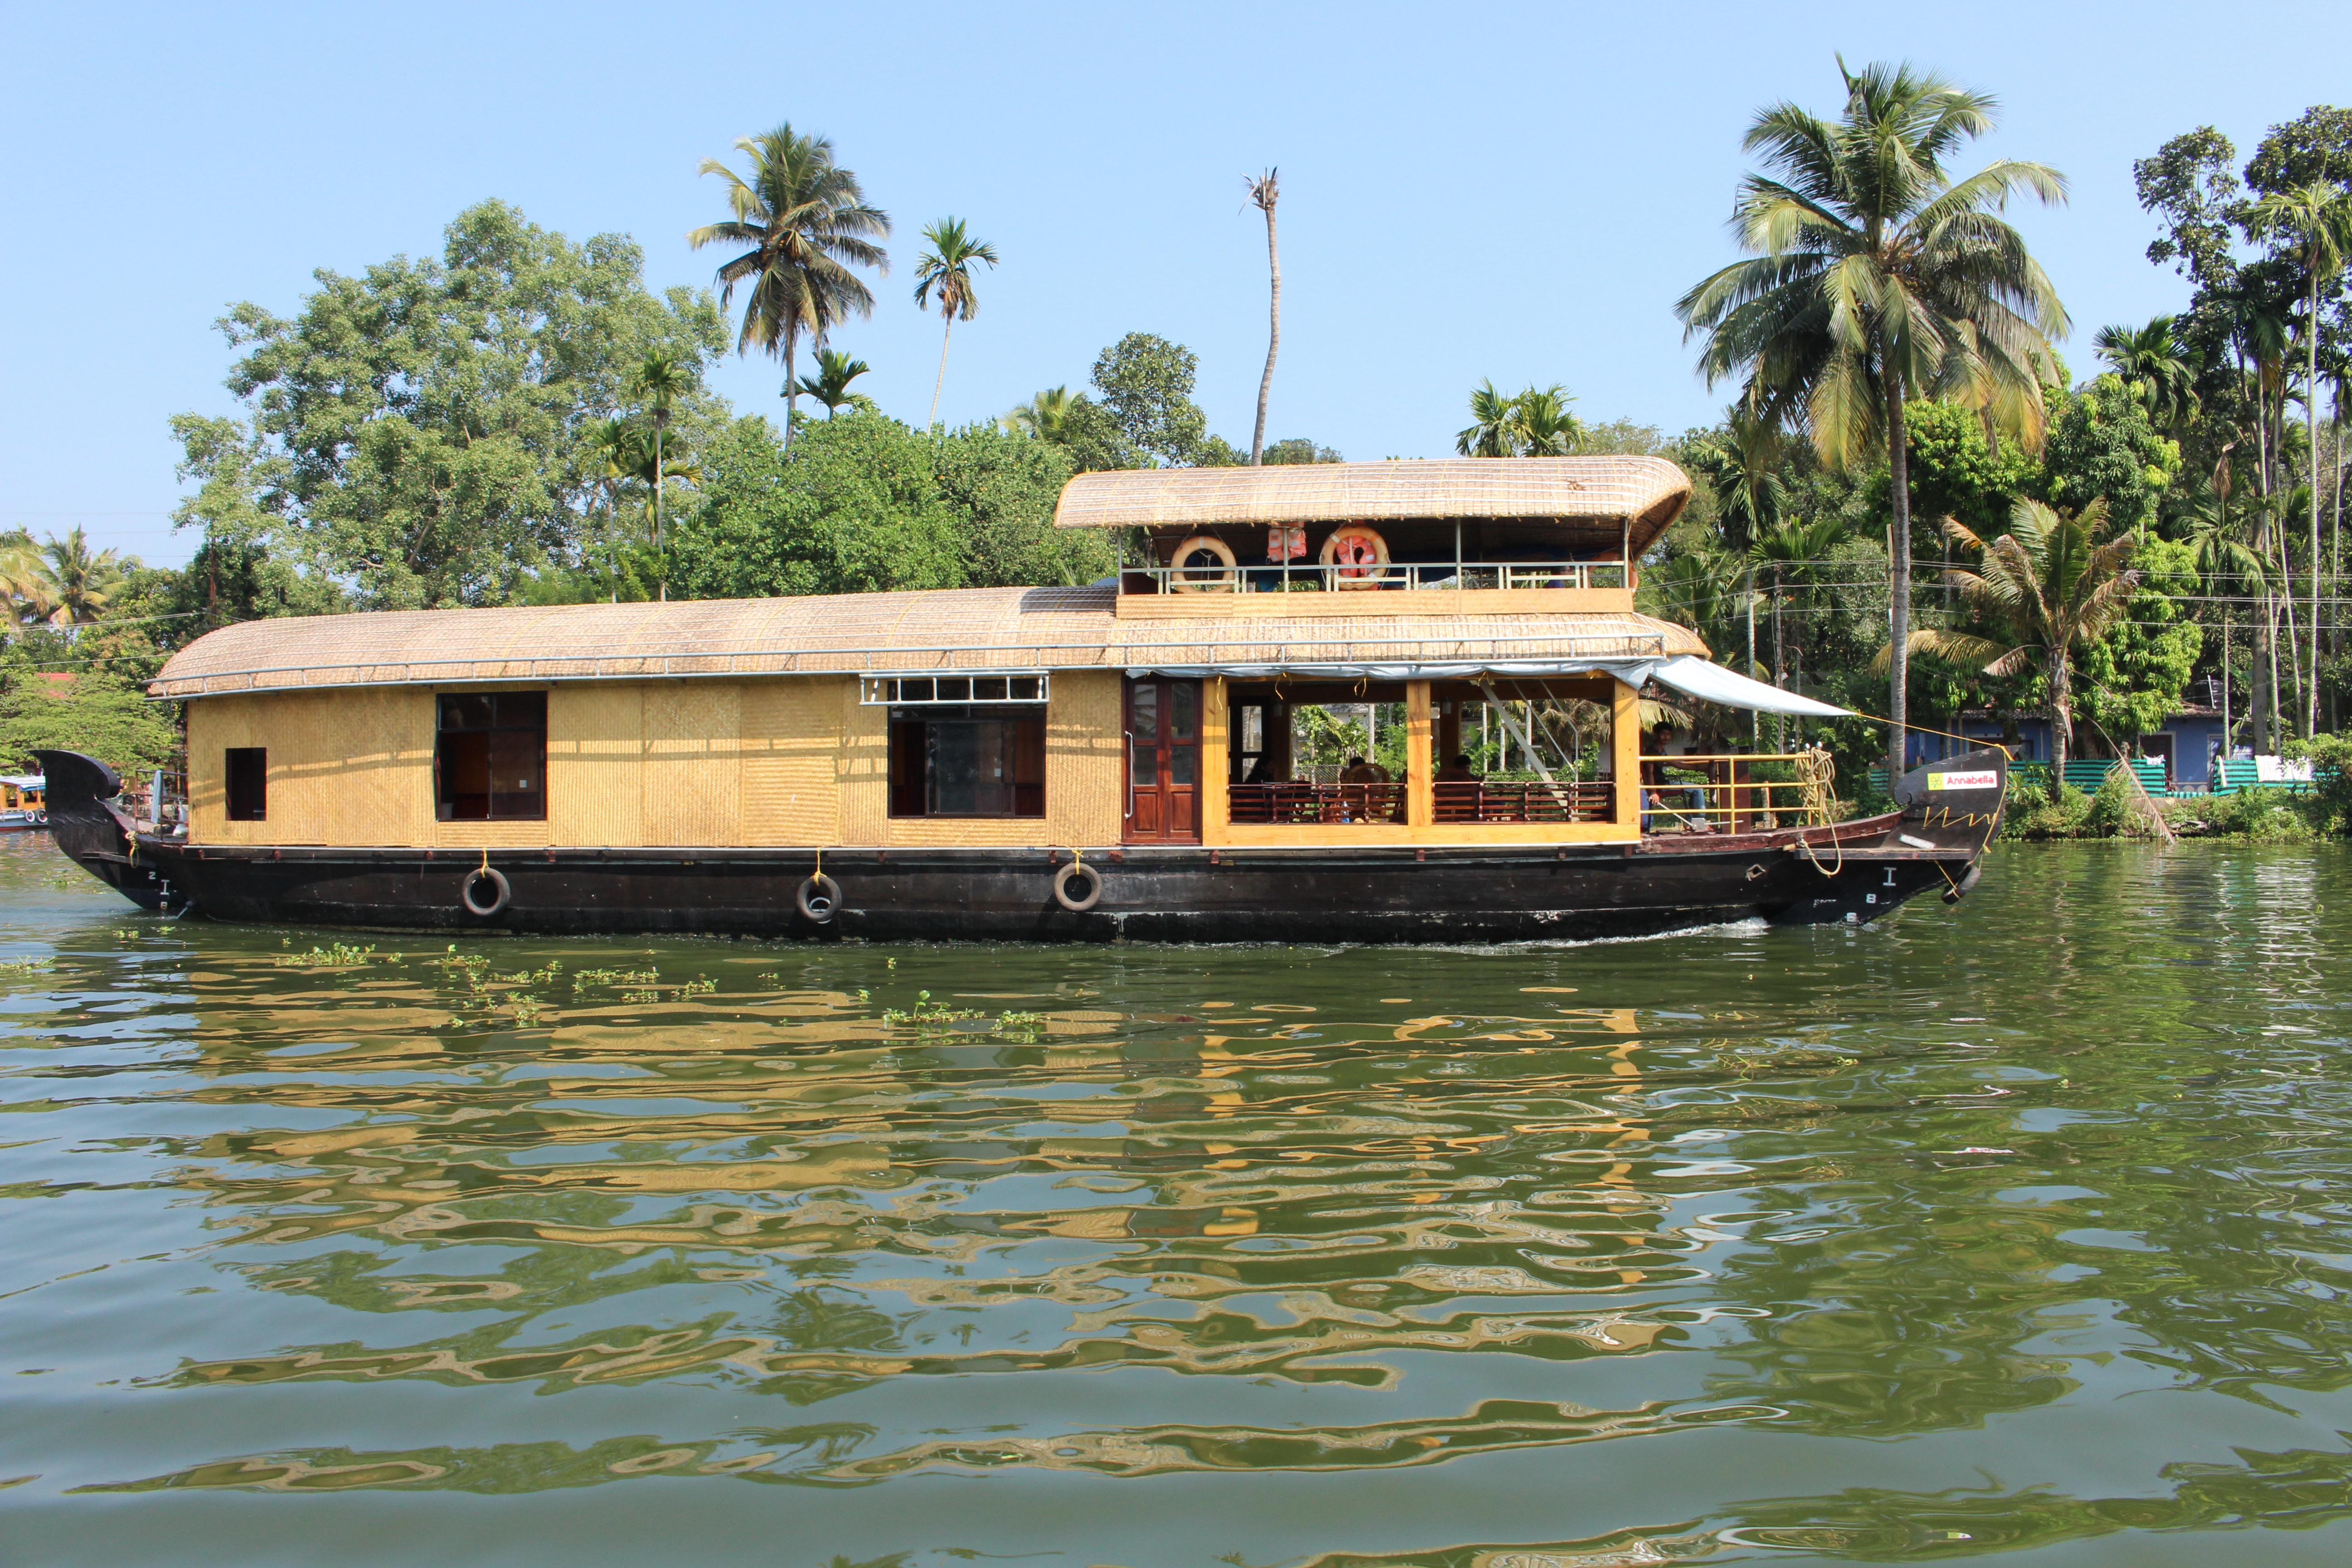
boat, river, vehicle, boathouse, tourism, waterway, resort, watercraft, traditional, kerala, backwater, houseboat, boat house